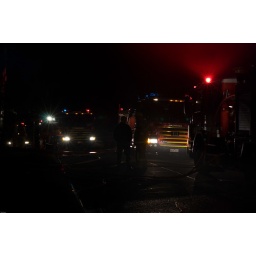
A house in the street burns.